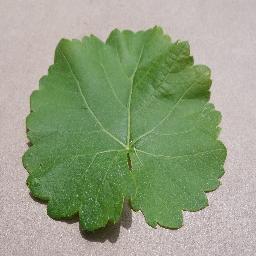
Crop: grape
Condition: healthy